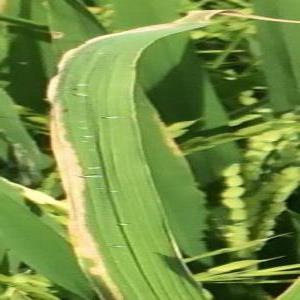
Disease: Bacterialblight